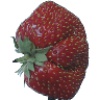
Label: strawberry_wedge